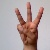
The image shows a hand gesture representing the letter 'W' in Indian Sign Language.